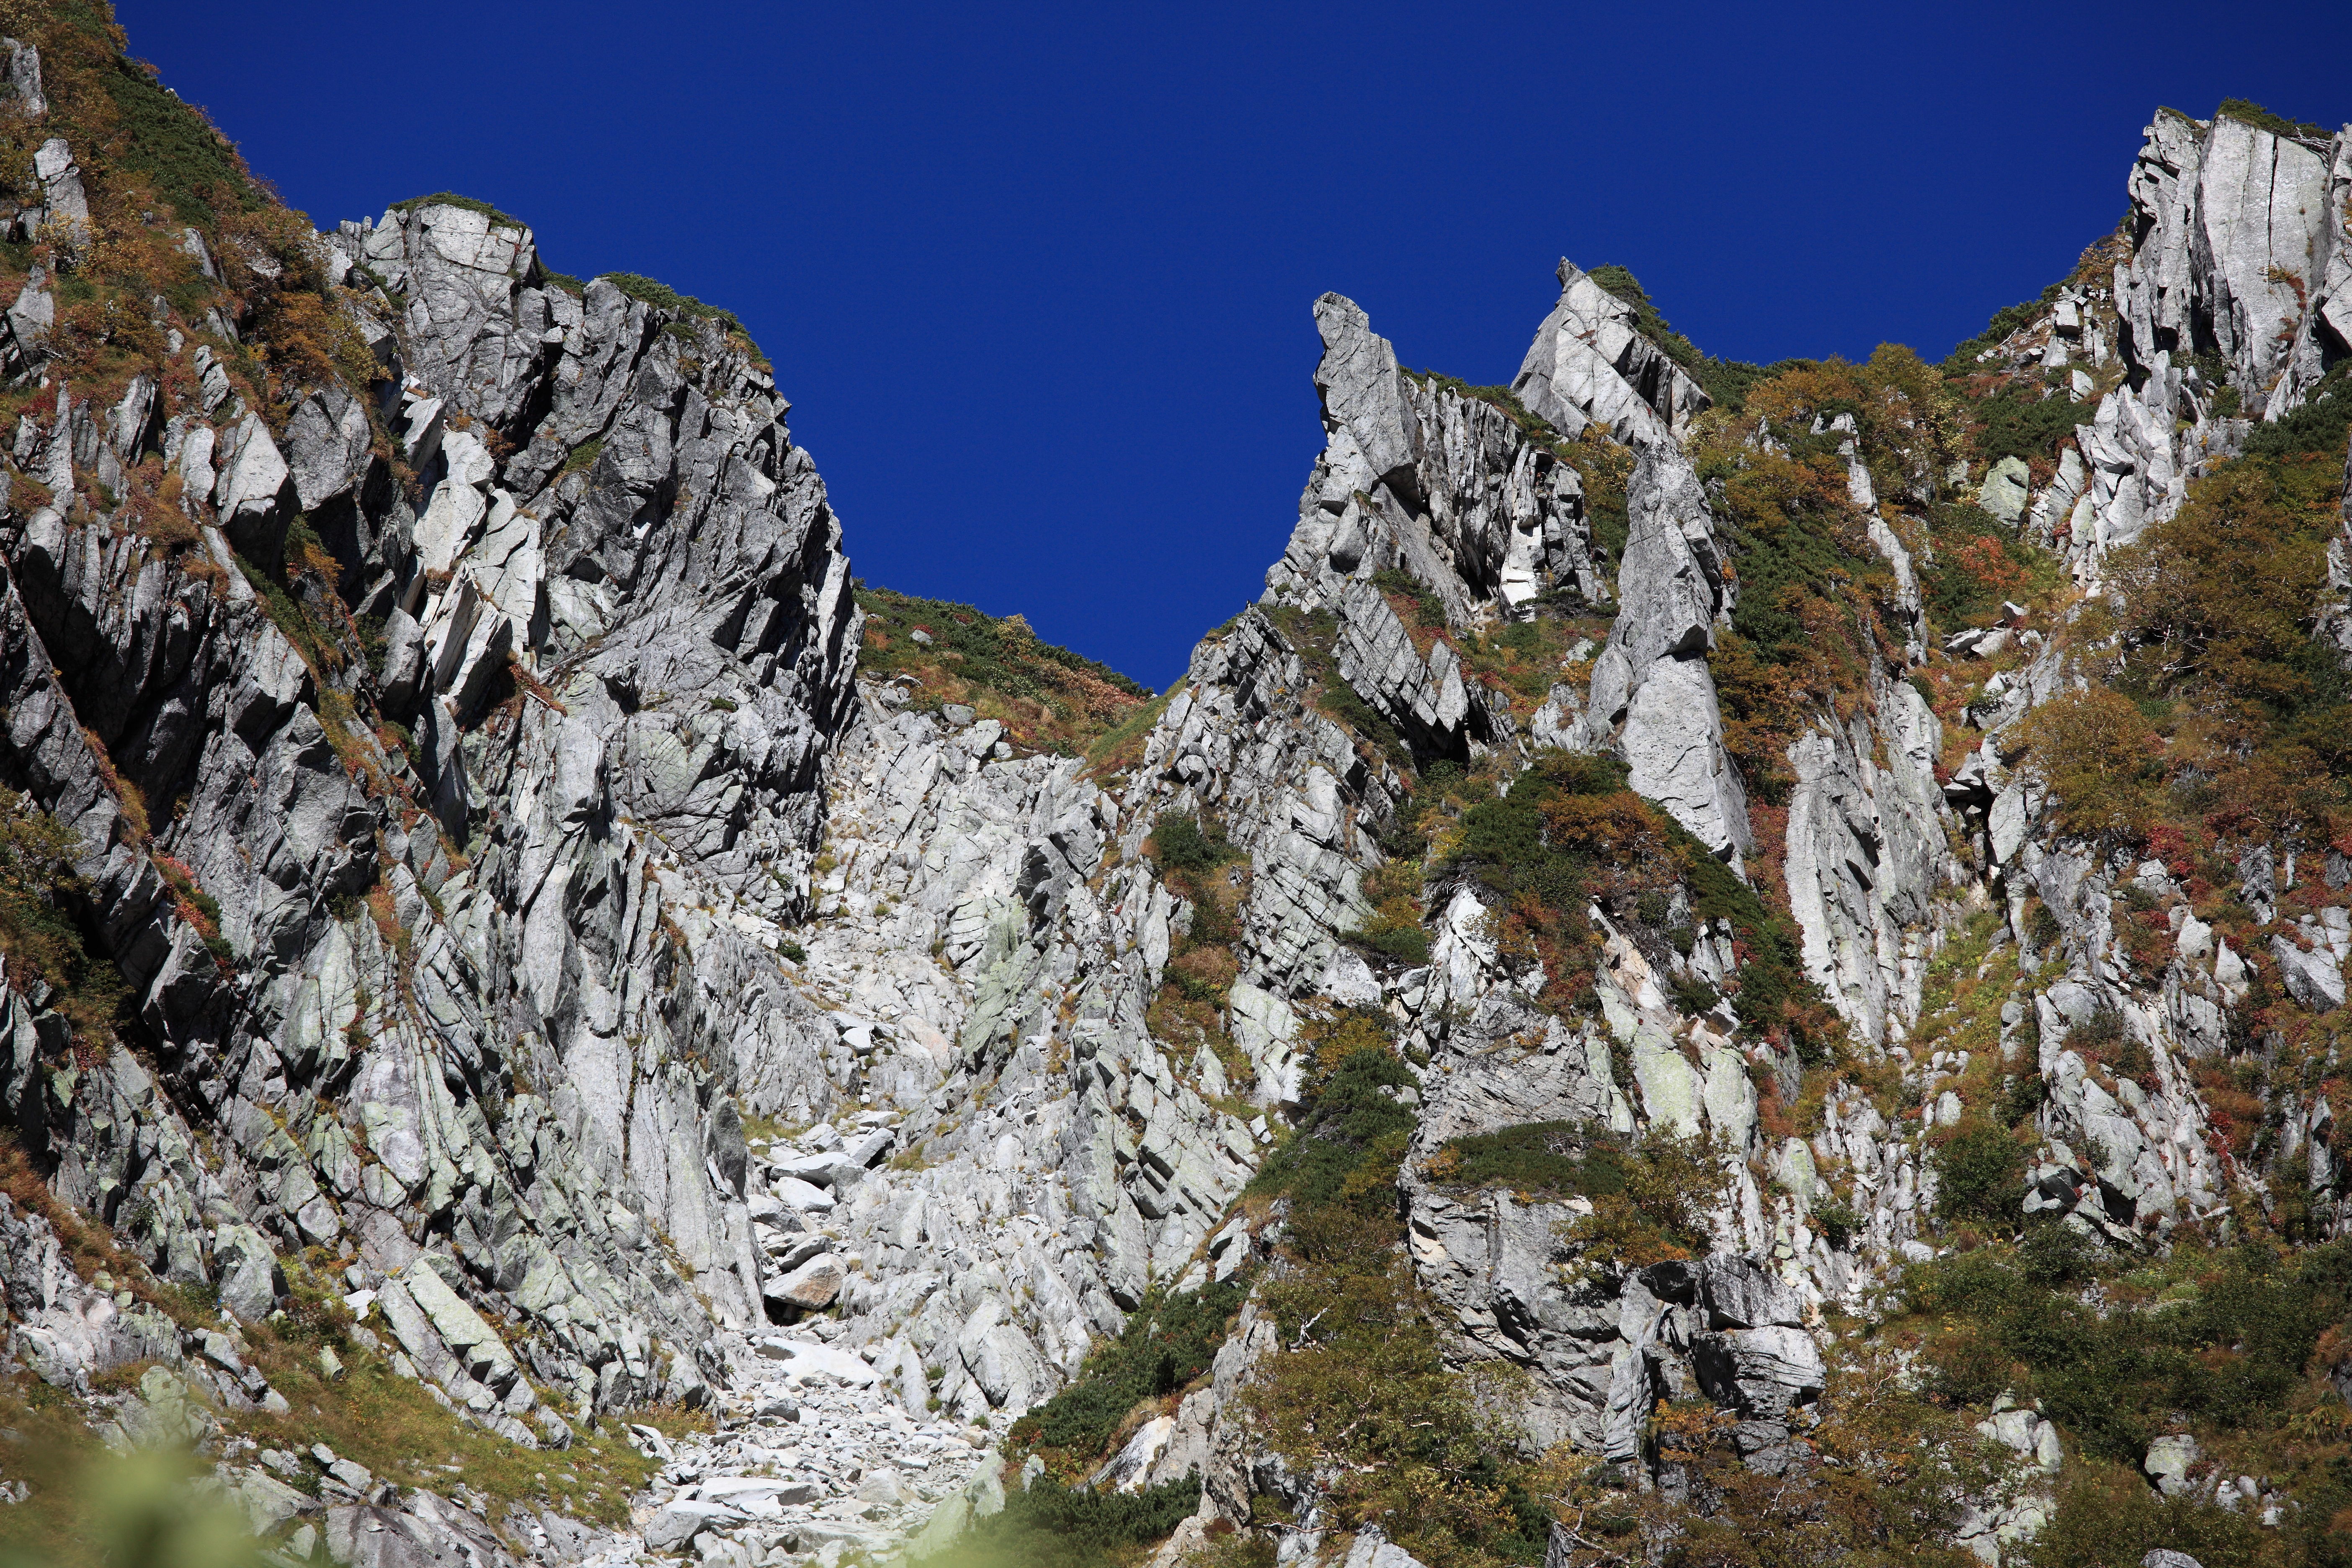
tree, nature, rock, wilderness, walking, mountain, snow, adventure, mountain range, formation, high, terrain, ridge, summit, cool image, geology, alps, backpacking, plateau, 5d, hires, cirque, i, markii, hi, res, resolution, nagano, komagane, senjojiki, senjohjikikar, landform, mountain pass, geographical feature, mountainous landforms